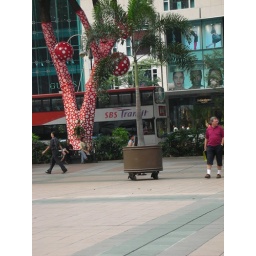
tree in big pot